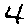
Label: 4